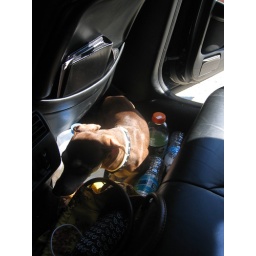
A dog sneaked in our car and didn't want to leave